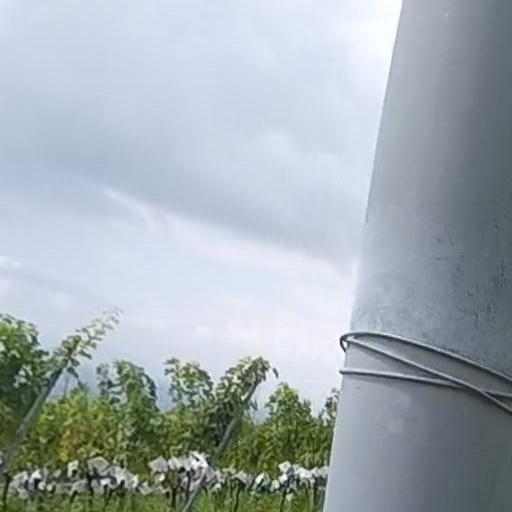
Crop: grape